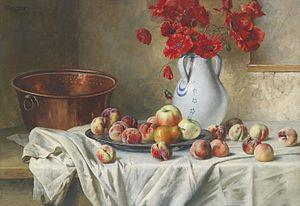
Max Ebersberger, né en 1852 à Nuremberg et mort le 27 septembre 1926 à Munich, est un peintre allemand.